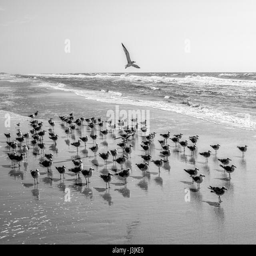
lone seagull flying above a flock of birds on the beach